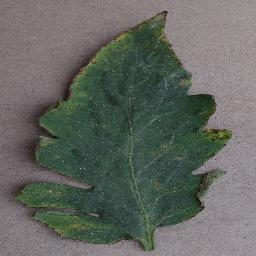
Label: Tomato___Bacterial_spot